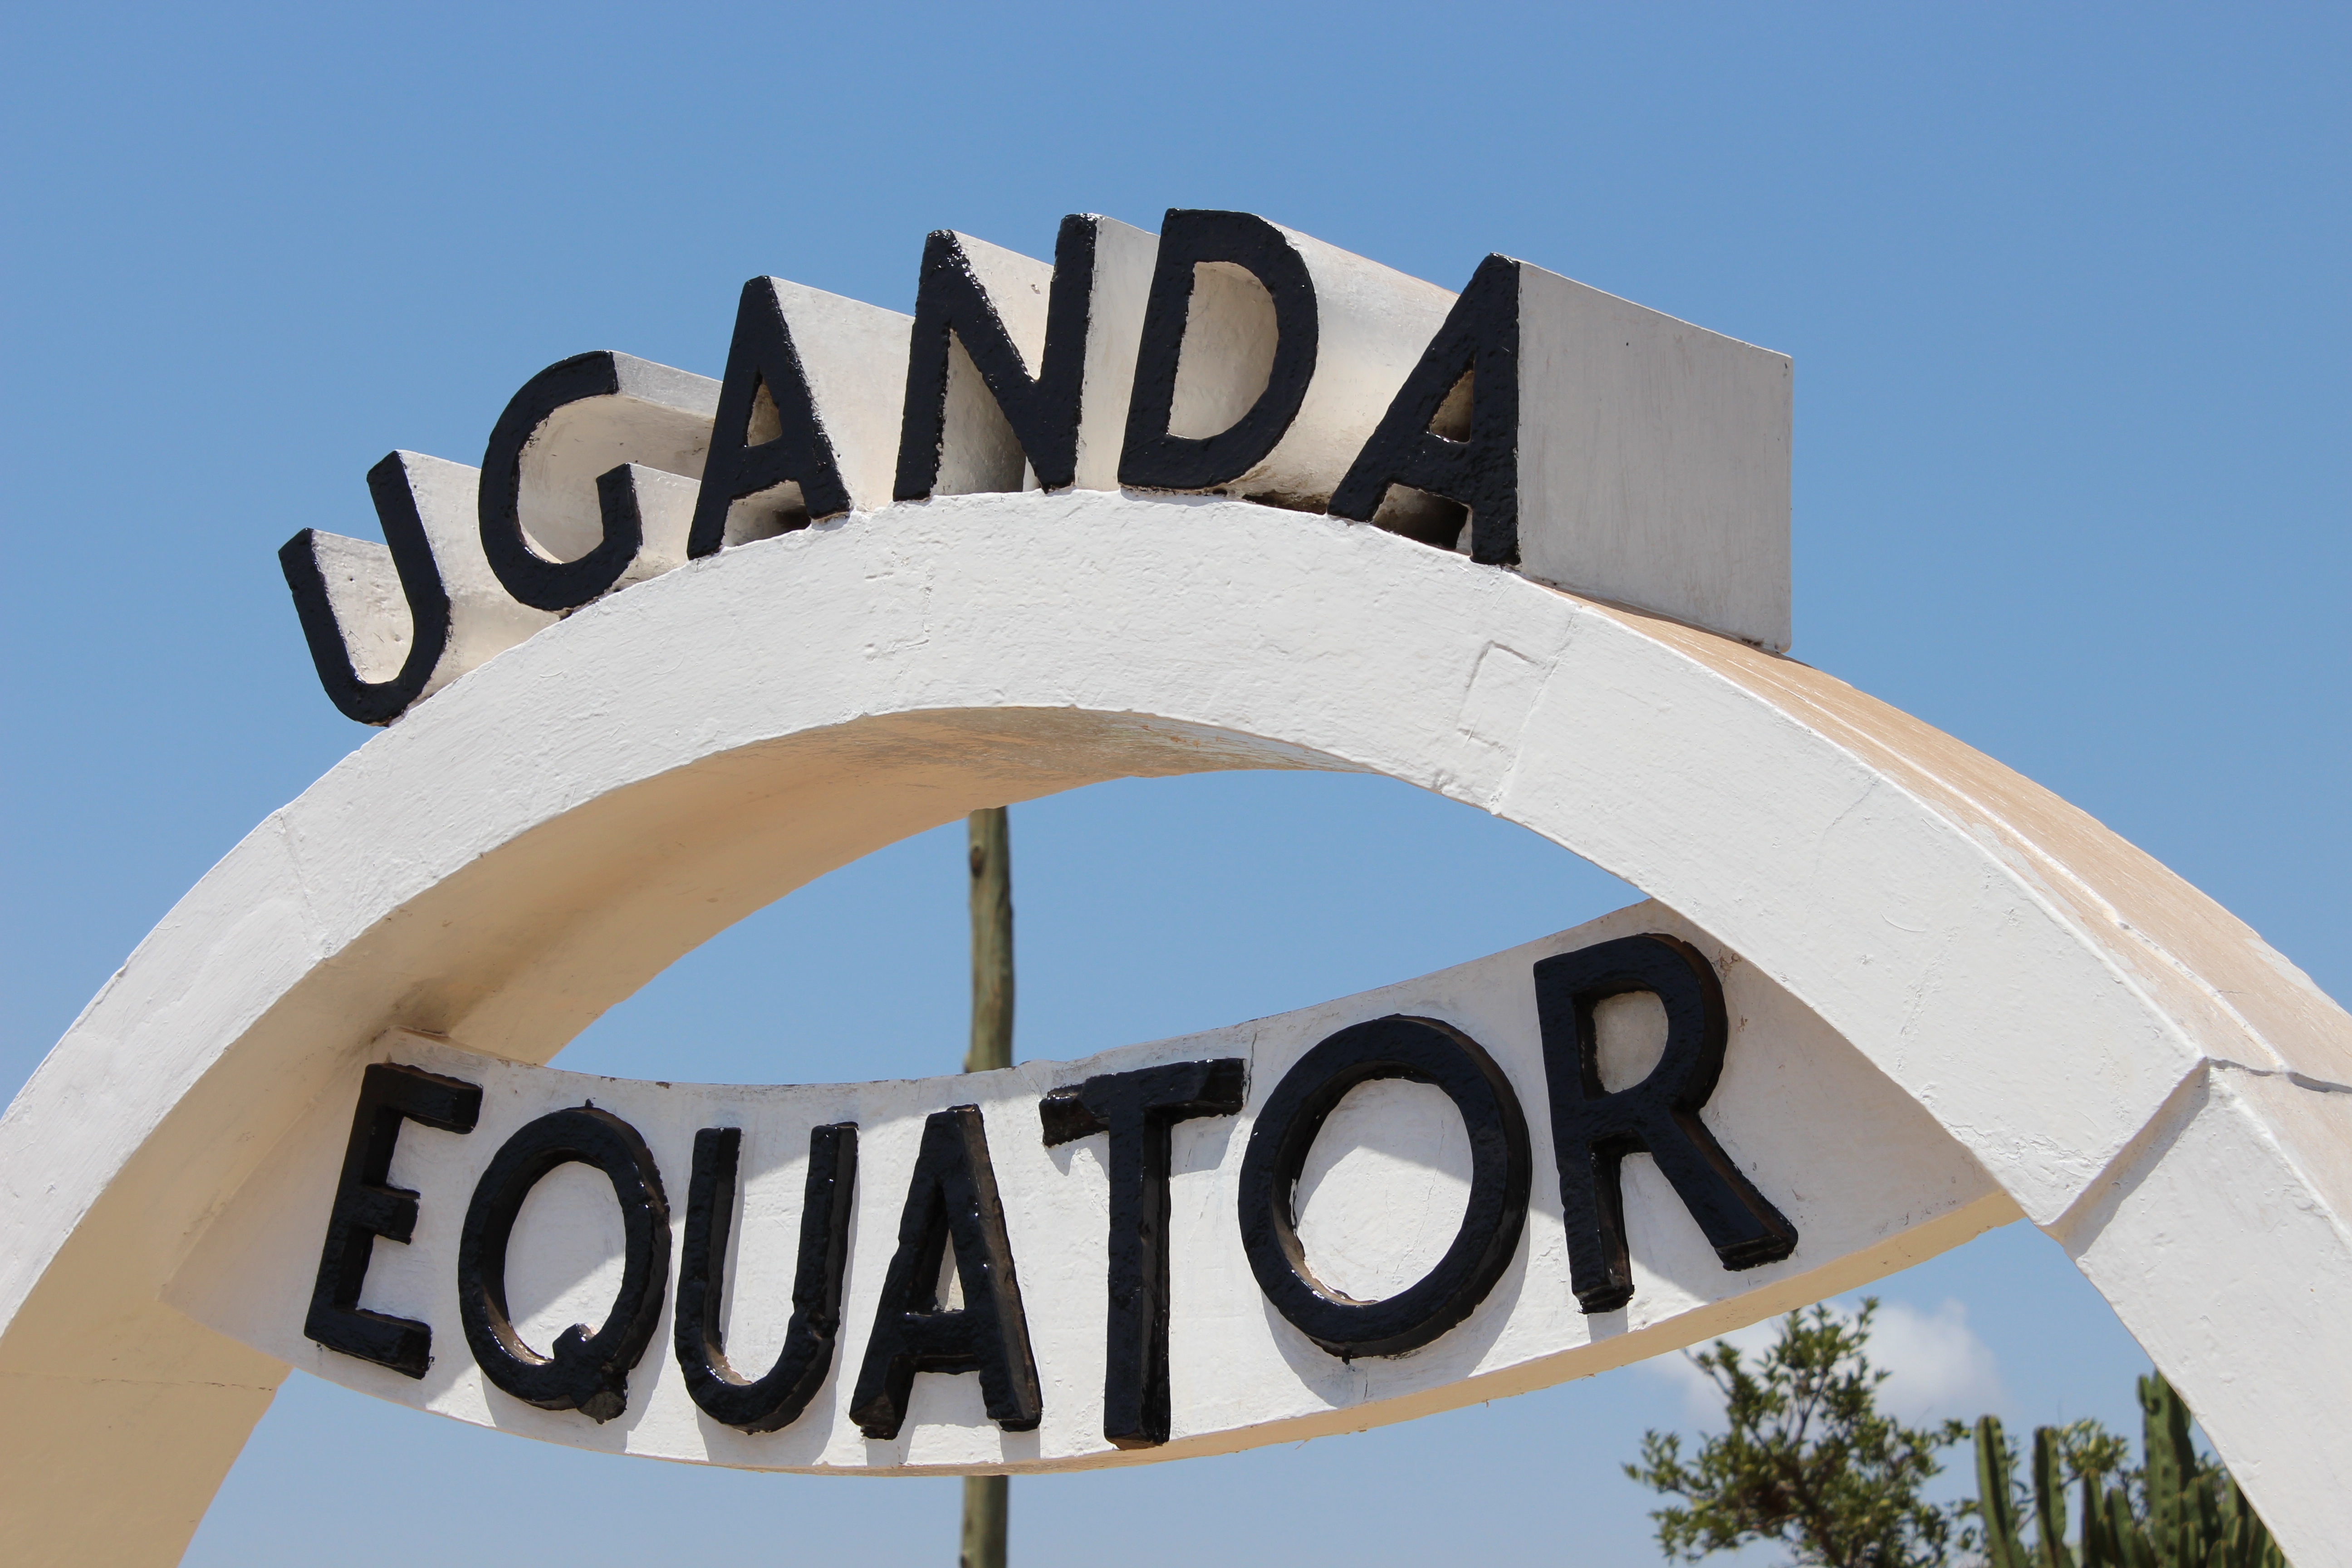
advertising, sign, signage